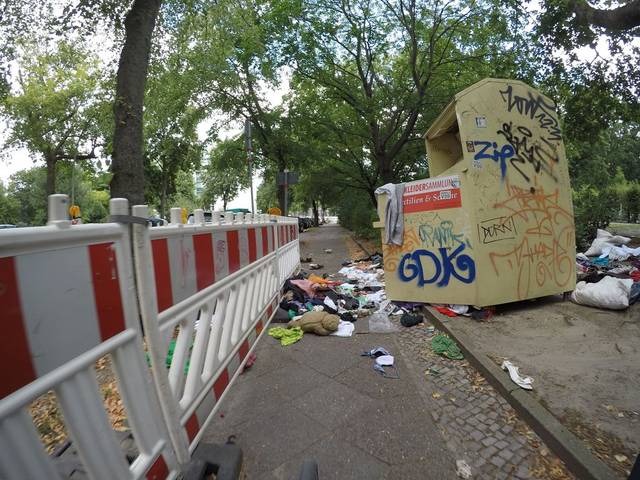
Region: Germany
Coordinates: 52.45, 13.318